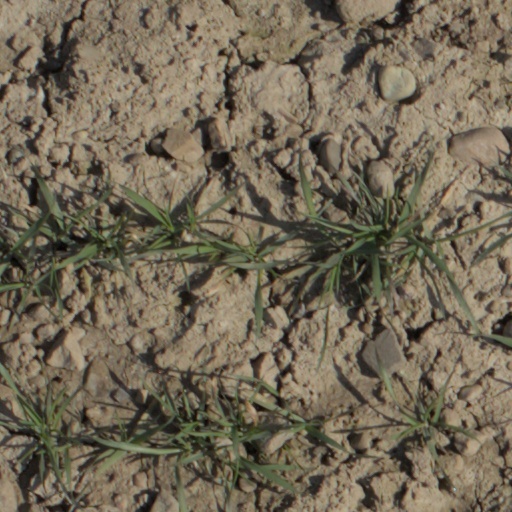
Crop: wheat